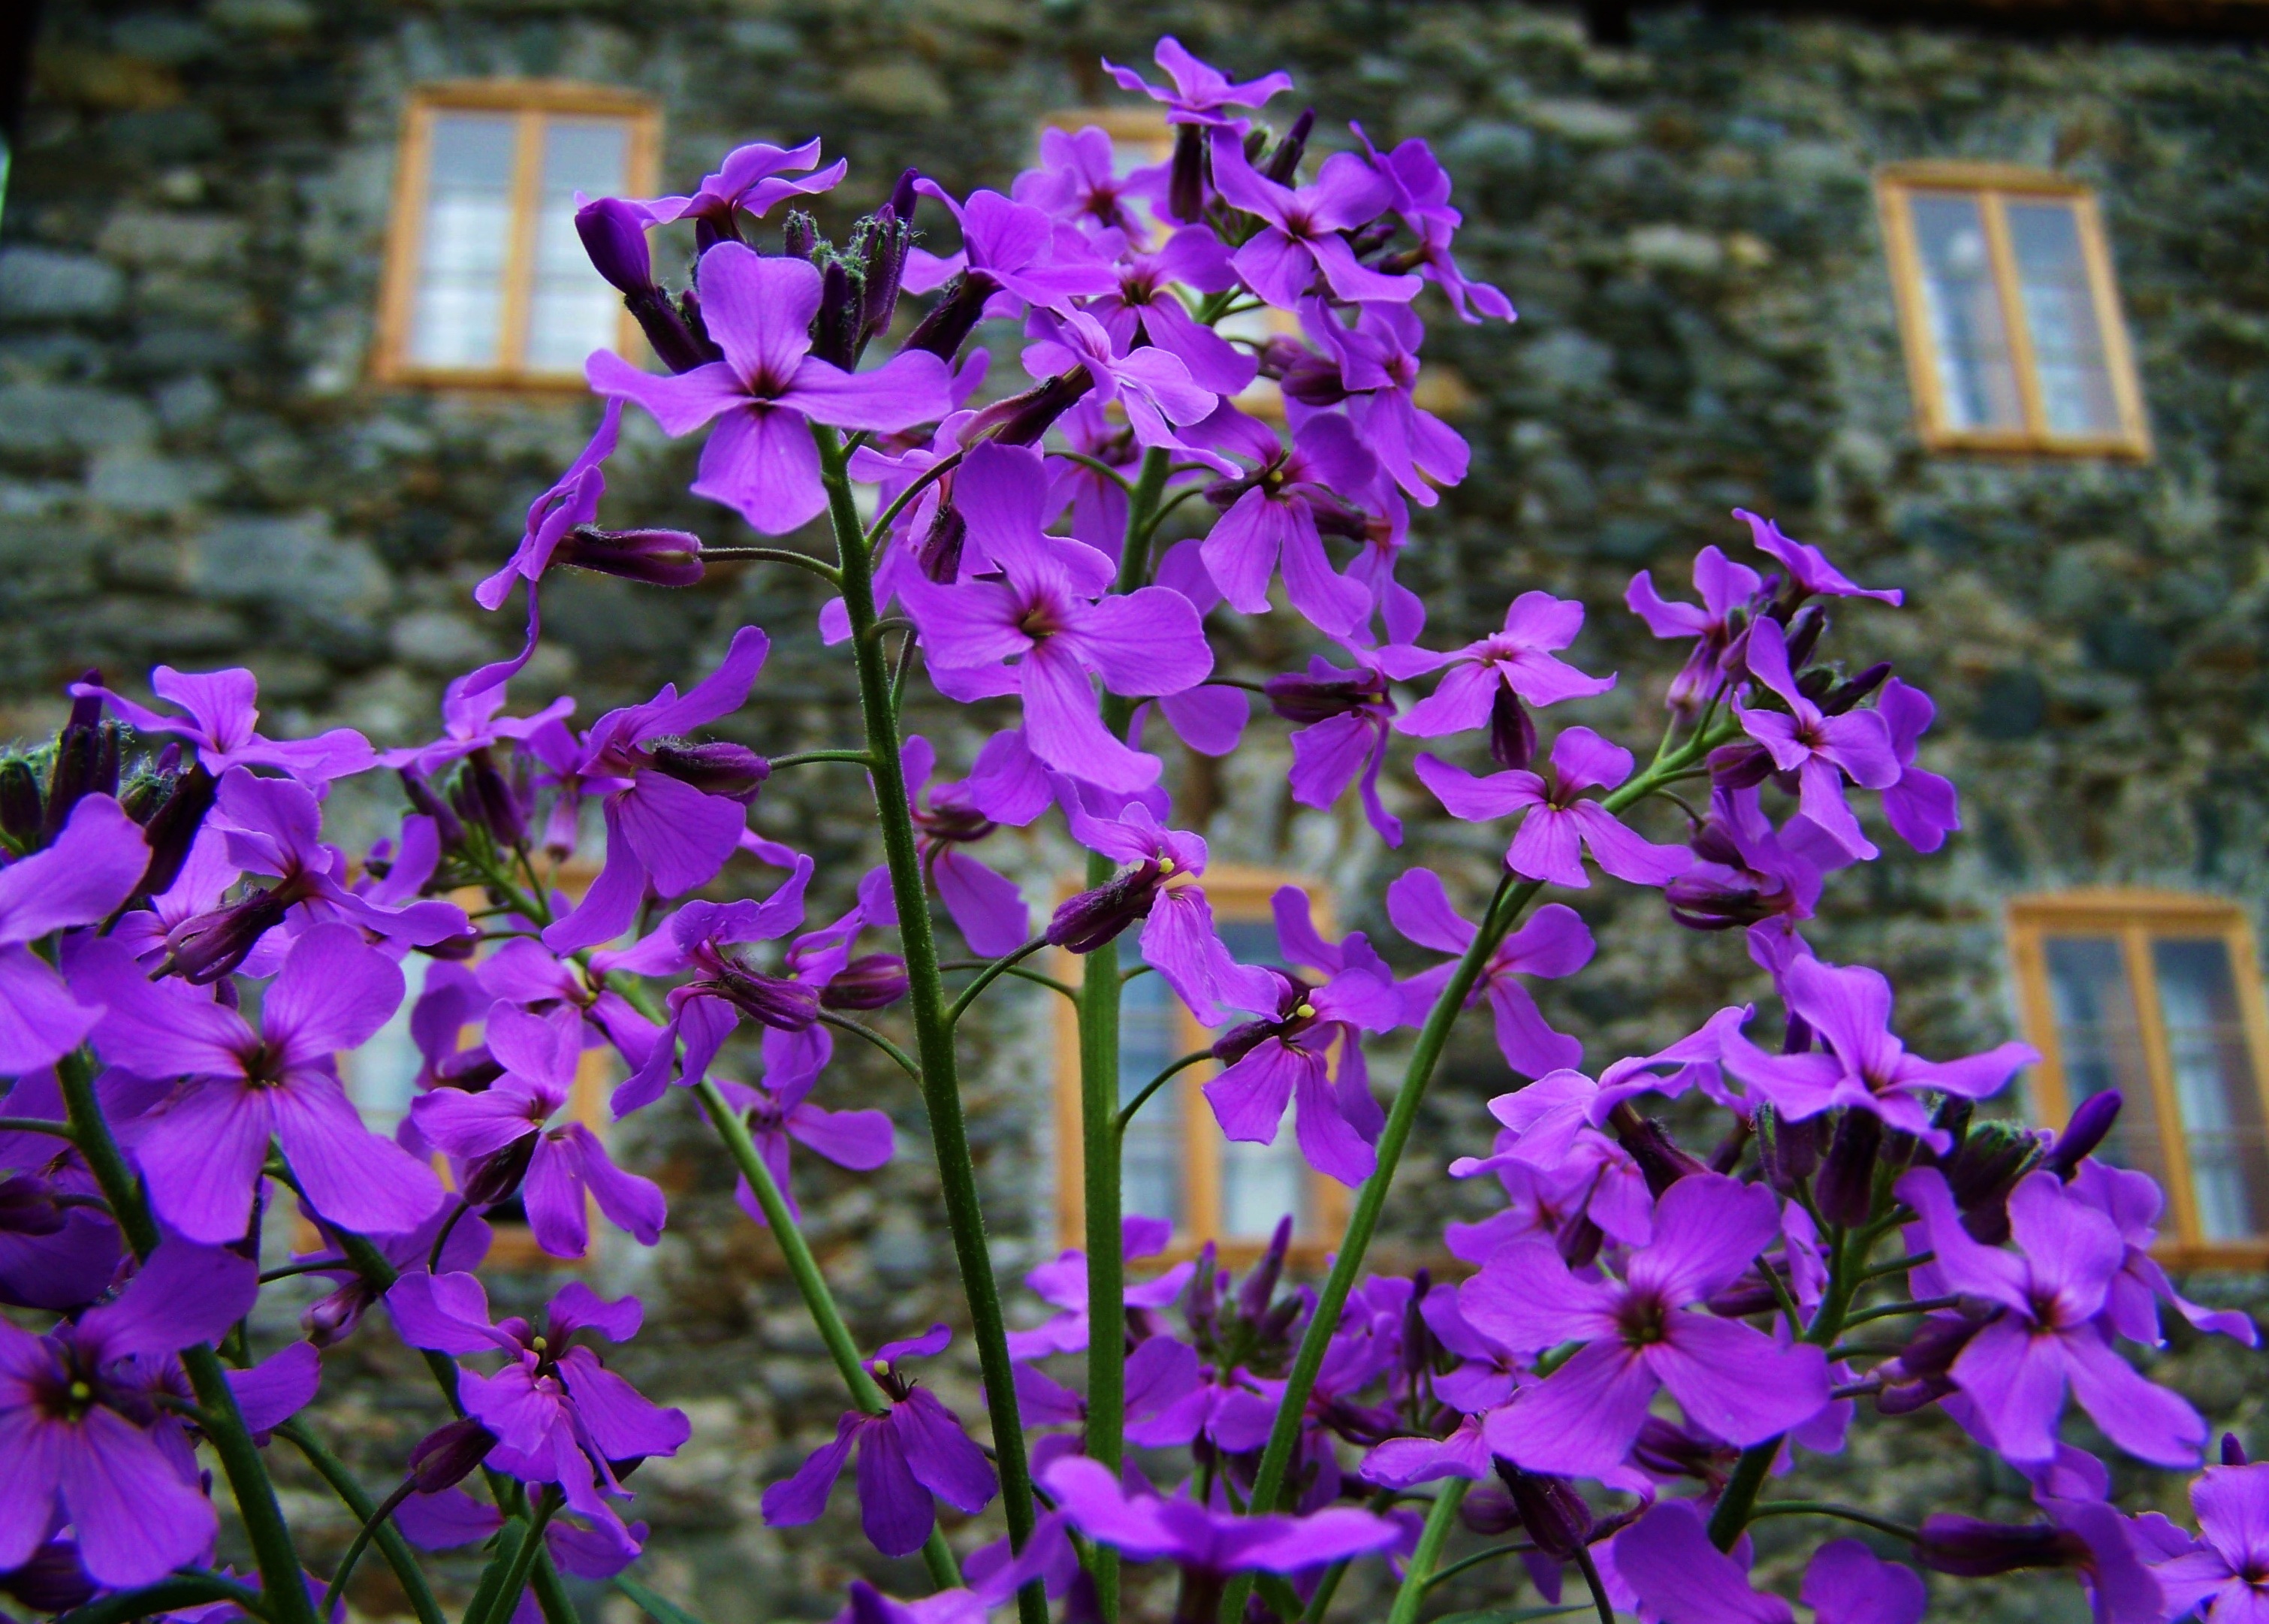
plant, flower, purple, botany, flora, wildflower, flower garden, purple flower, spring flower, flowering plant, bellflower family, annual plant, land plant, dame's rocket